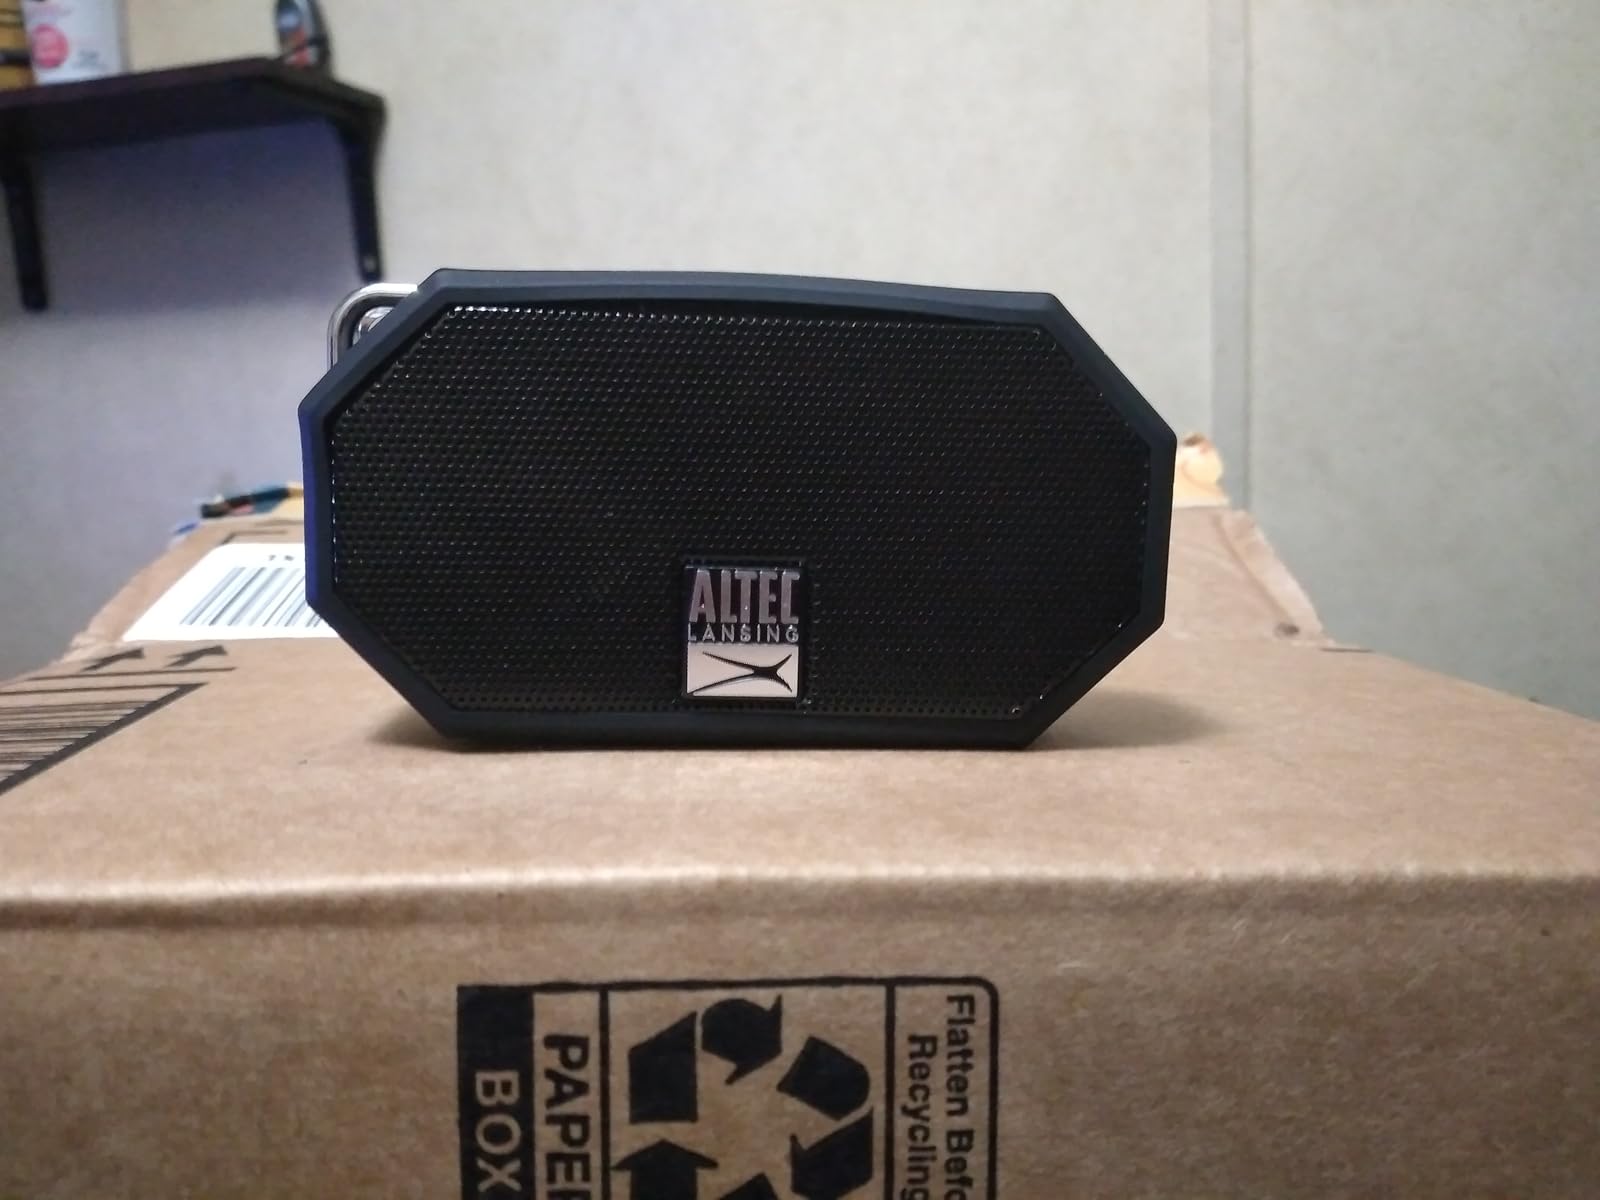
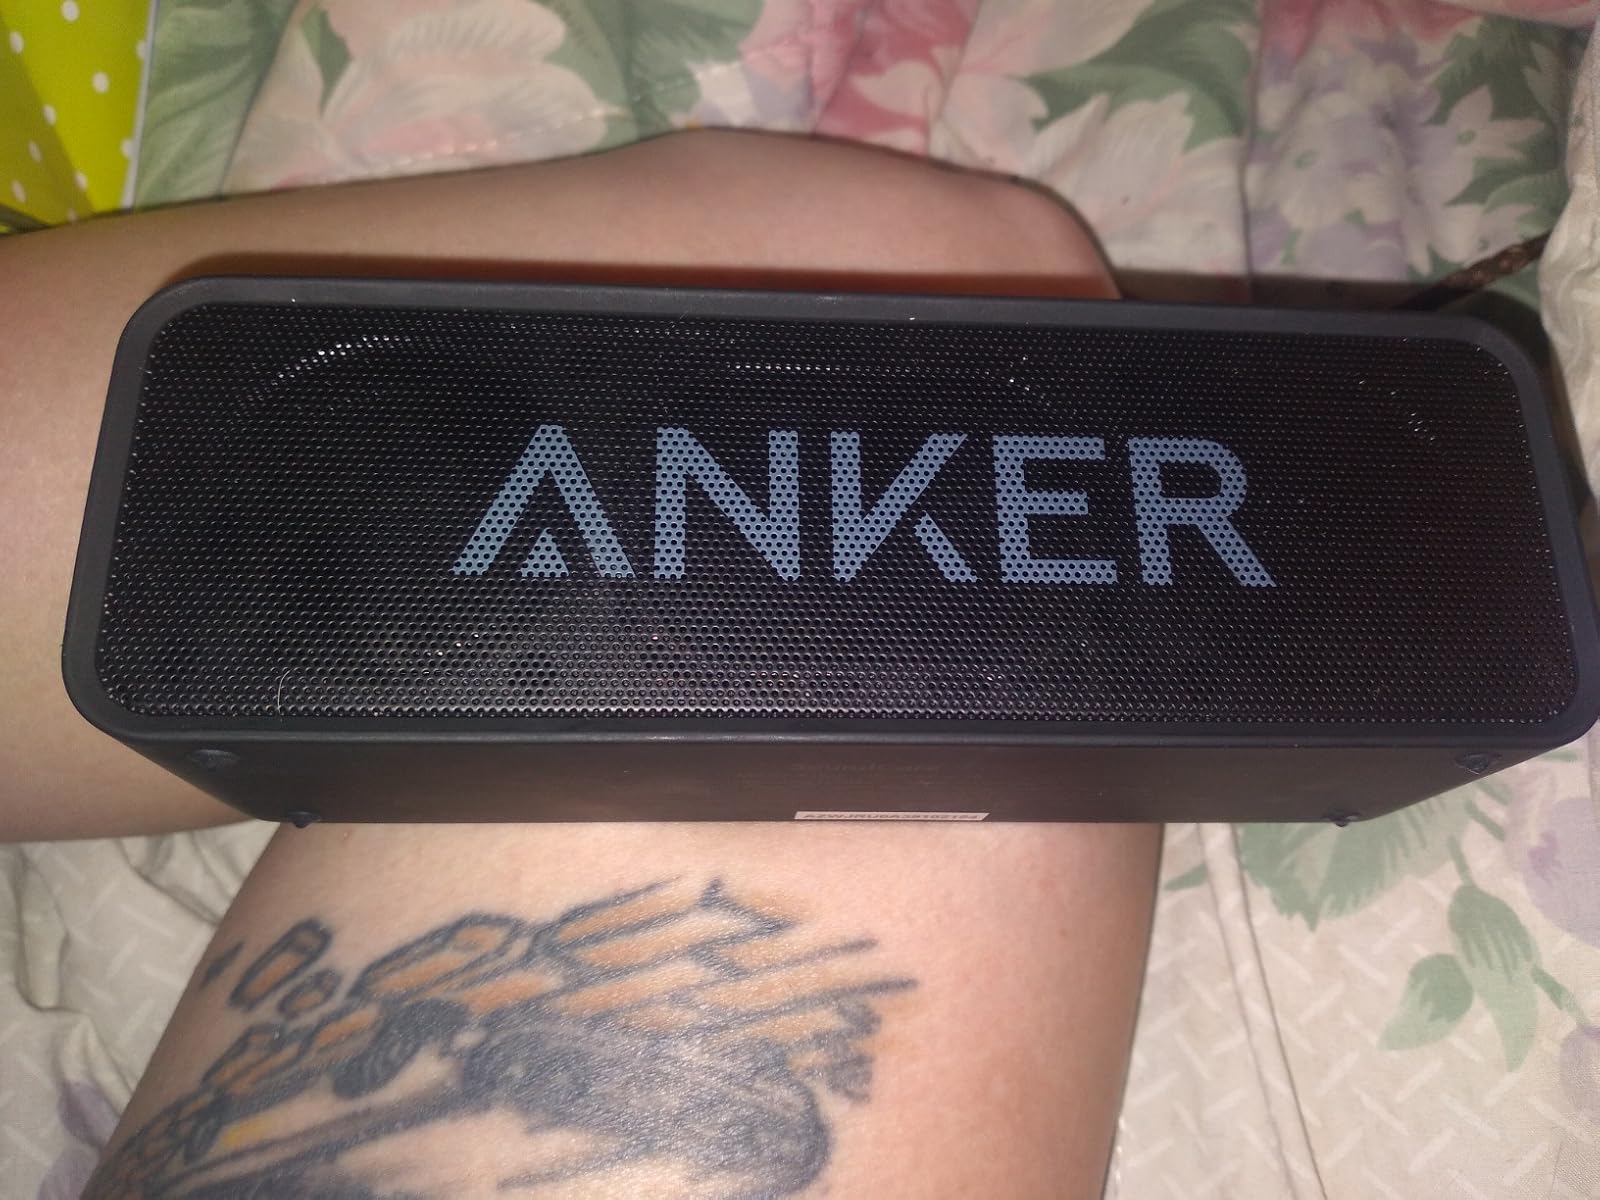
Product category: speaker
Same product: no